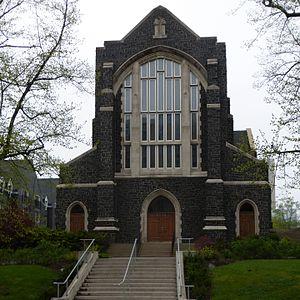
La cathédrale de Tous-les-Saints est une cathédrale de l'Église anglicane du Canada située au Canada dans la province de Nouvelle-Écosse, dans la ville de Halifax.
La municipalité régionale d'Halifax, communément appelée Halifax est la capitale de la province canadienne de Nouvelle-Écosse. Elle est aussi le siège de la Couronne provinciale de Nouvelle-Écosse et la plus grande municipalité des provinces de l'Atlantique.